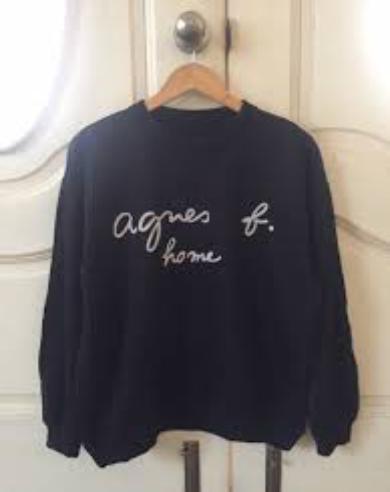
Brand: Agnes b
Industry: Clothes